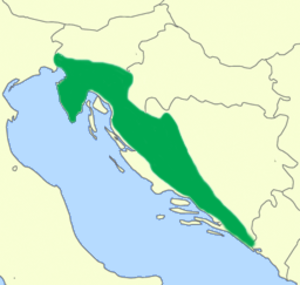
Le Protée anguillard, aussi appelé Olm, Salamandre blanche ou Salamandre des grottes, unique représentant du genre Proteus, est une espèce d'urodèles de la famille des Proteidae.